Corset controversy

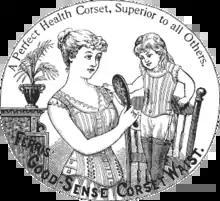
Advertisement, 1883

In some cases, mothers started their daughters wearing corsets in early childhood. "The New York Times" described the practice in its Fashion section.